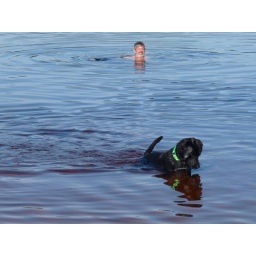
Golden water in Warrne lake